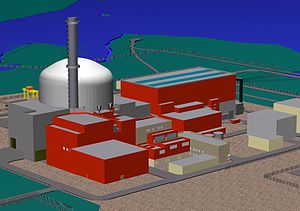
European Pressurized Reactor
Computer genereret billede af en EPR reaktor
EPR er et tredje generations